The Cassidys (TV series)

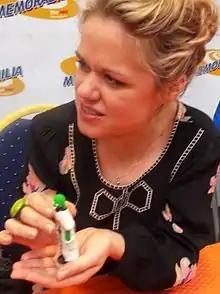
Sinéad Keenan, star of "The Cassidys"

The interior scenes for the series were shot in Studio 4 at the RTÉ Television Centre while the exterior scenes were shot at various locations around Dublin. The series was filmed in front of a live studio audience.